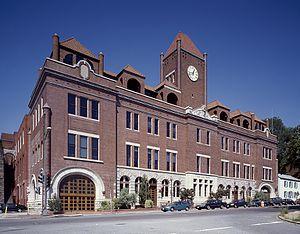
La Georgetown Car Barn est un bâtiment historique situé dans le quartier de Georgetown à Washington, aux États-Unis.